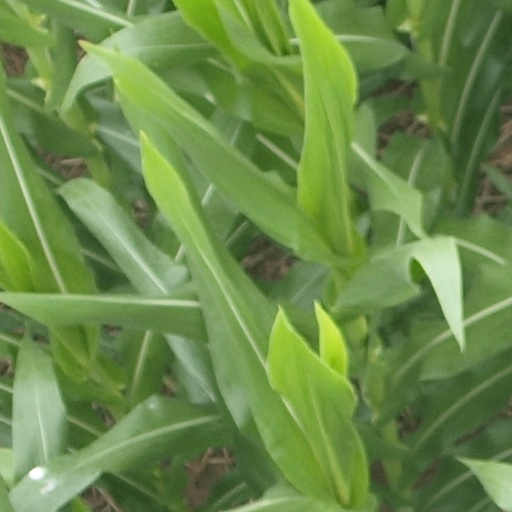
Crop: maize; corn